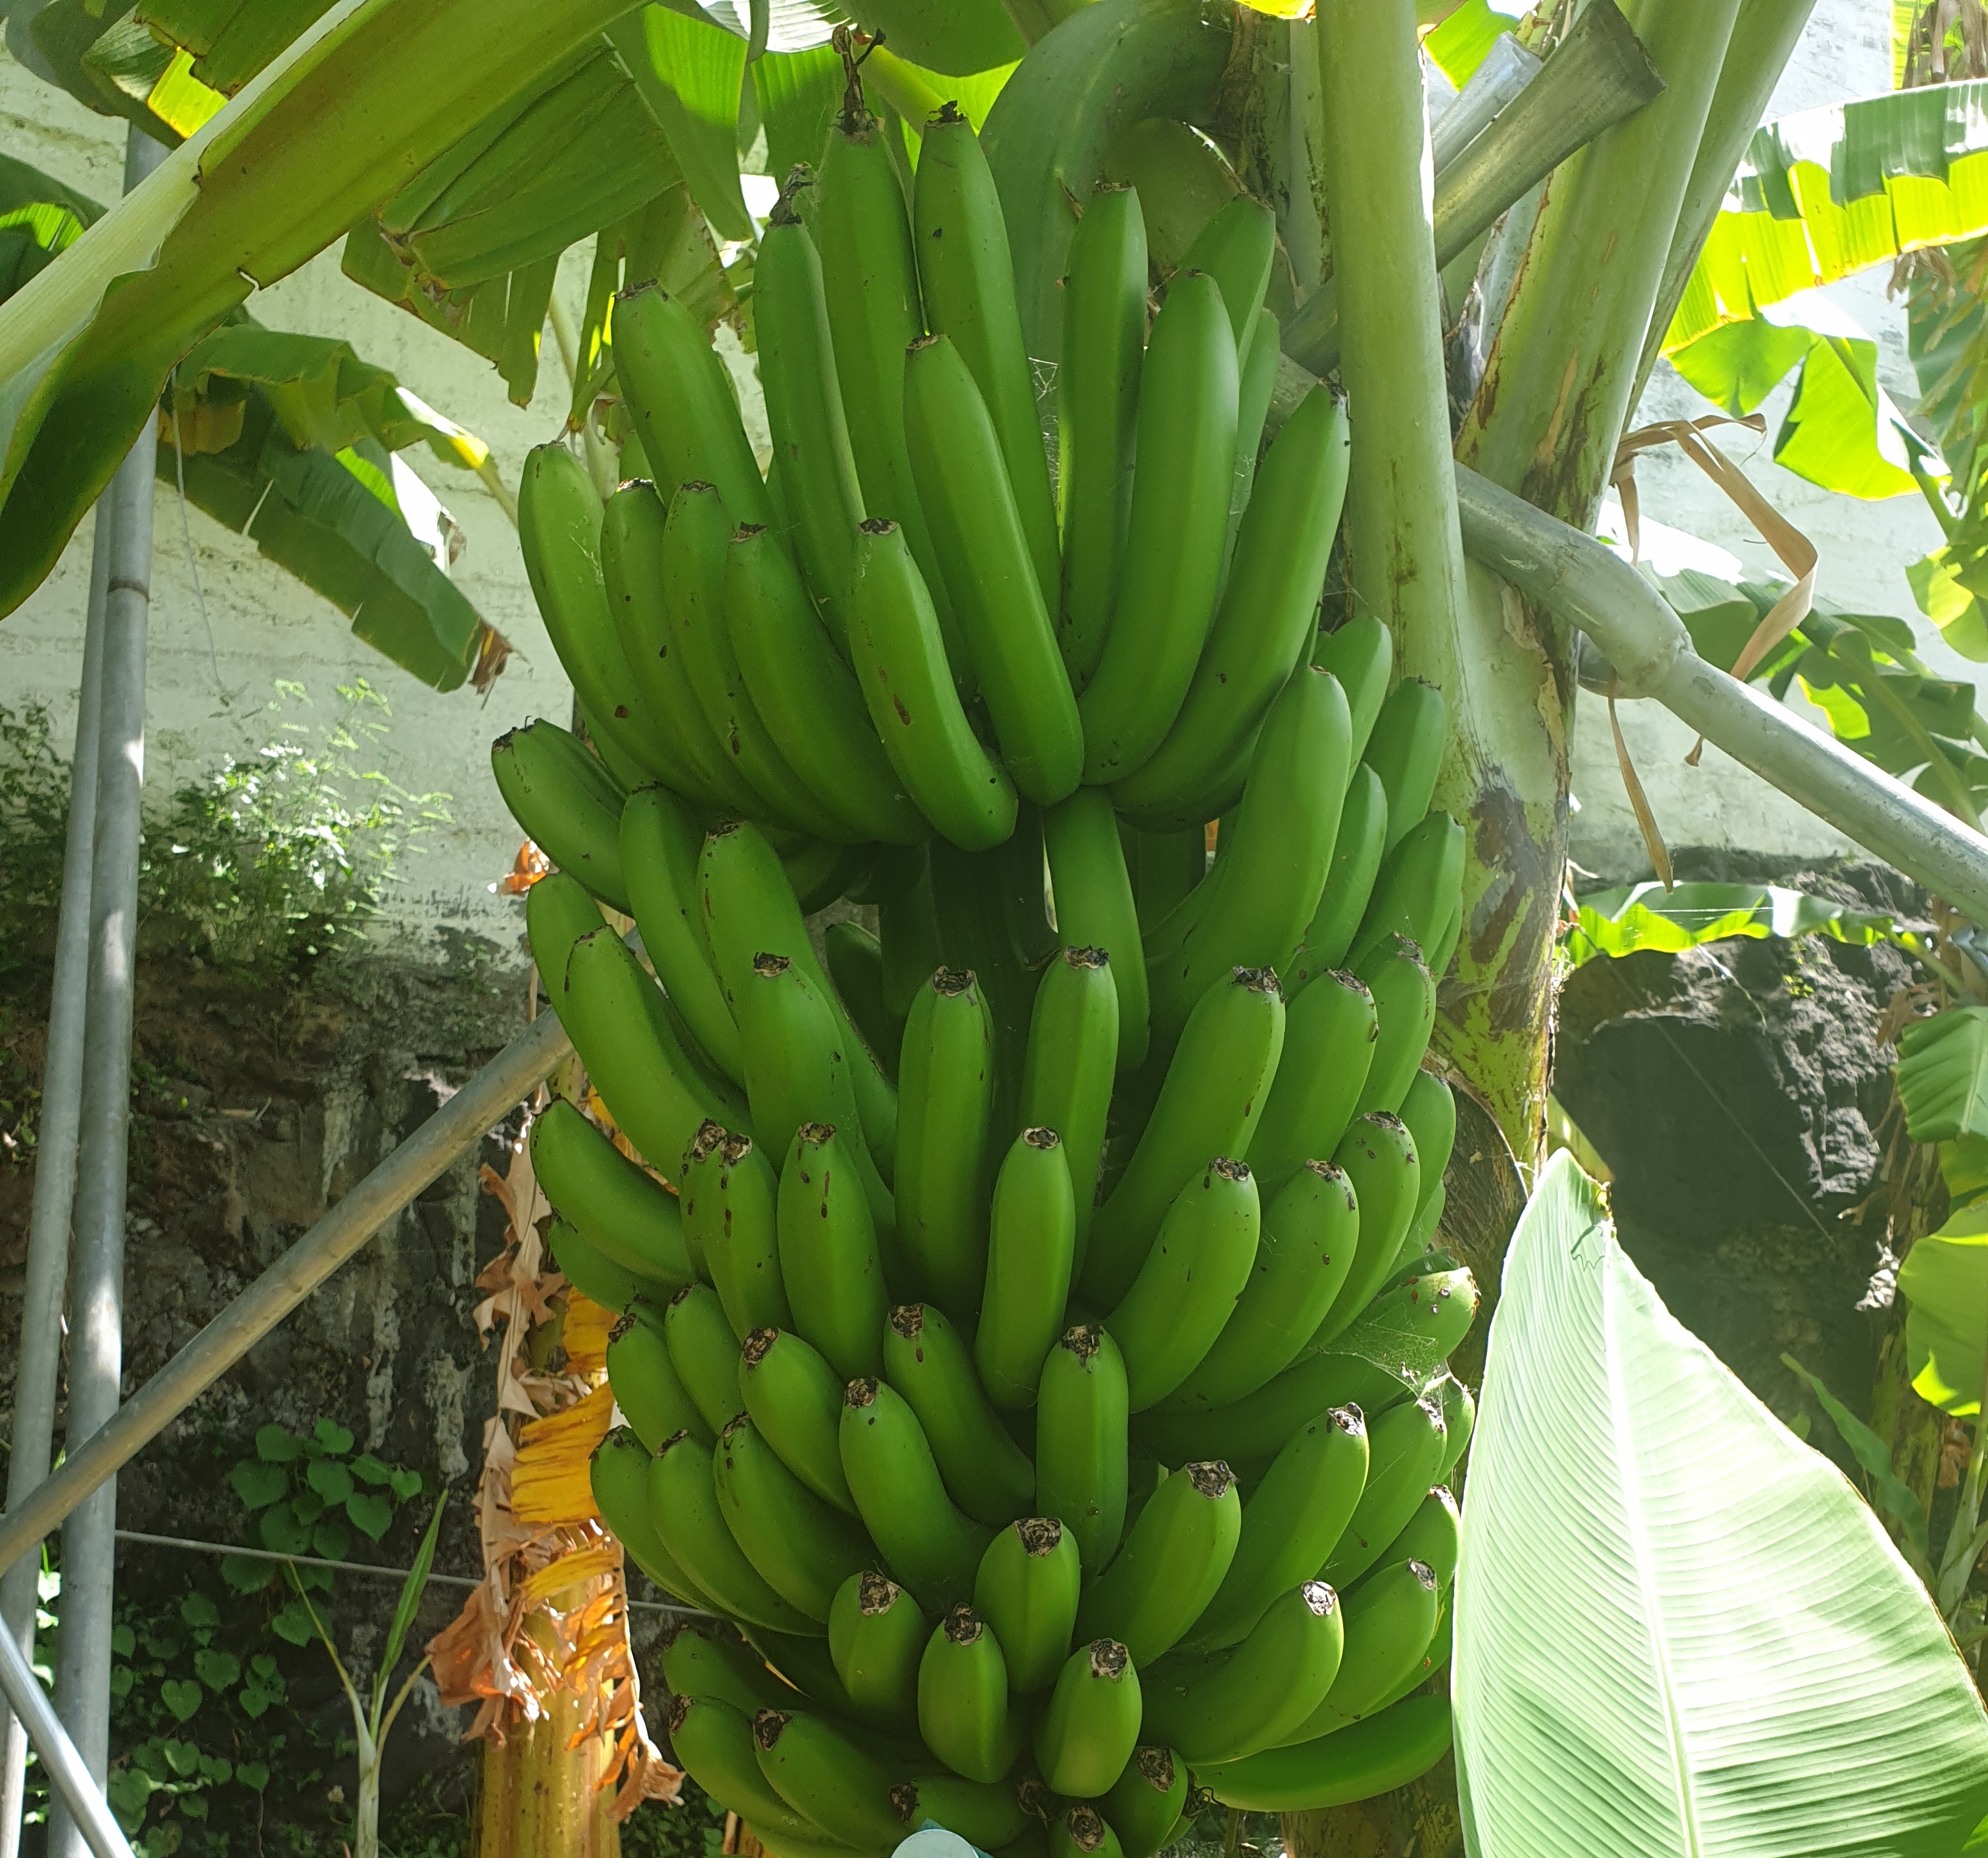
Label: Keep